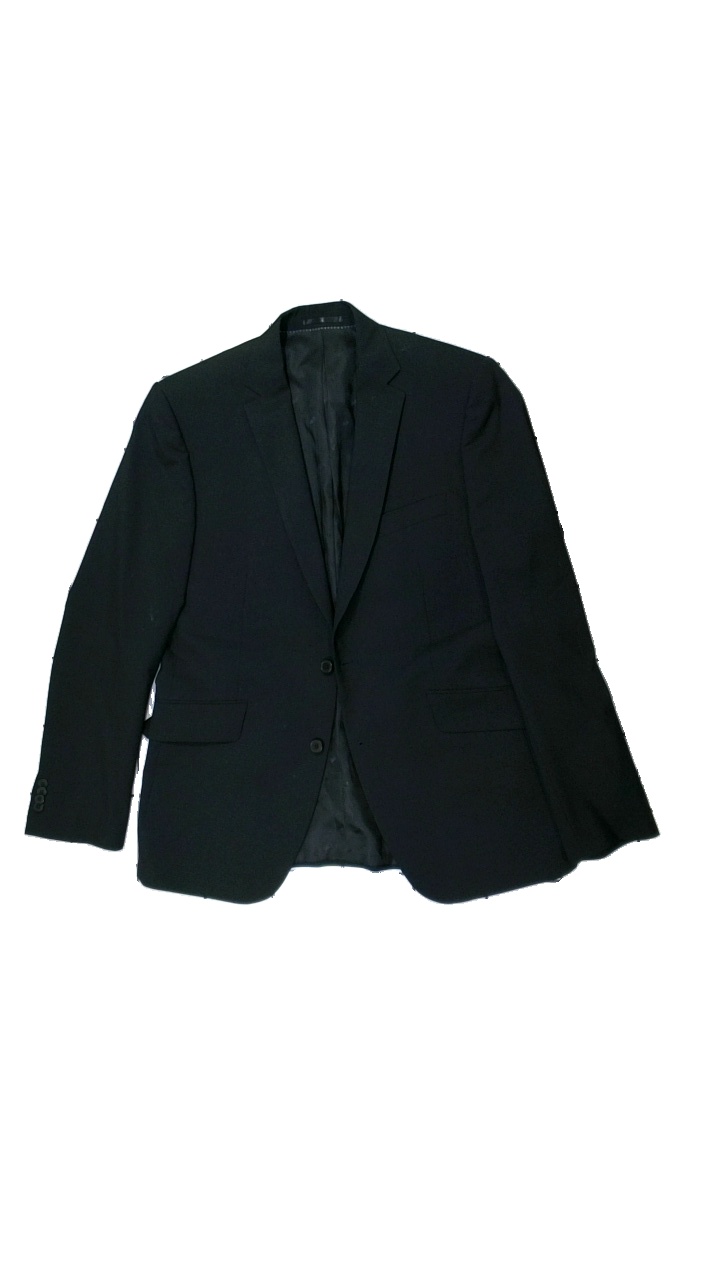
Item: Blazer (Men)
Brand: Bläck
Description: back blazer
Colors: Black
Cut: Regular
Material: unknown
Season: All
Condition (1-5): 5
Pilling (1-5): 5
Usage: Reuse
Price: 100-150